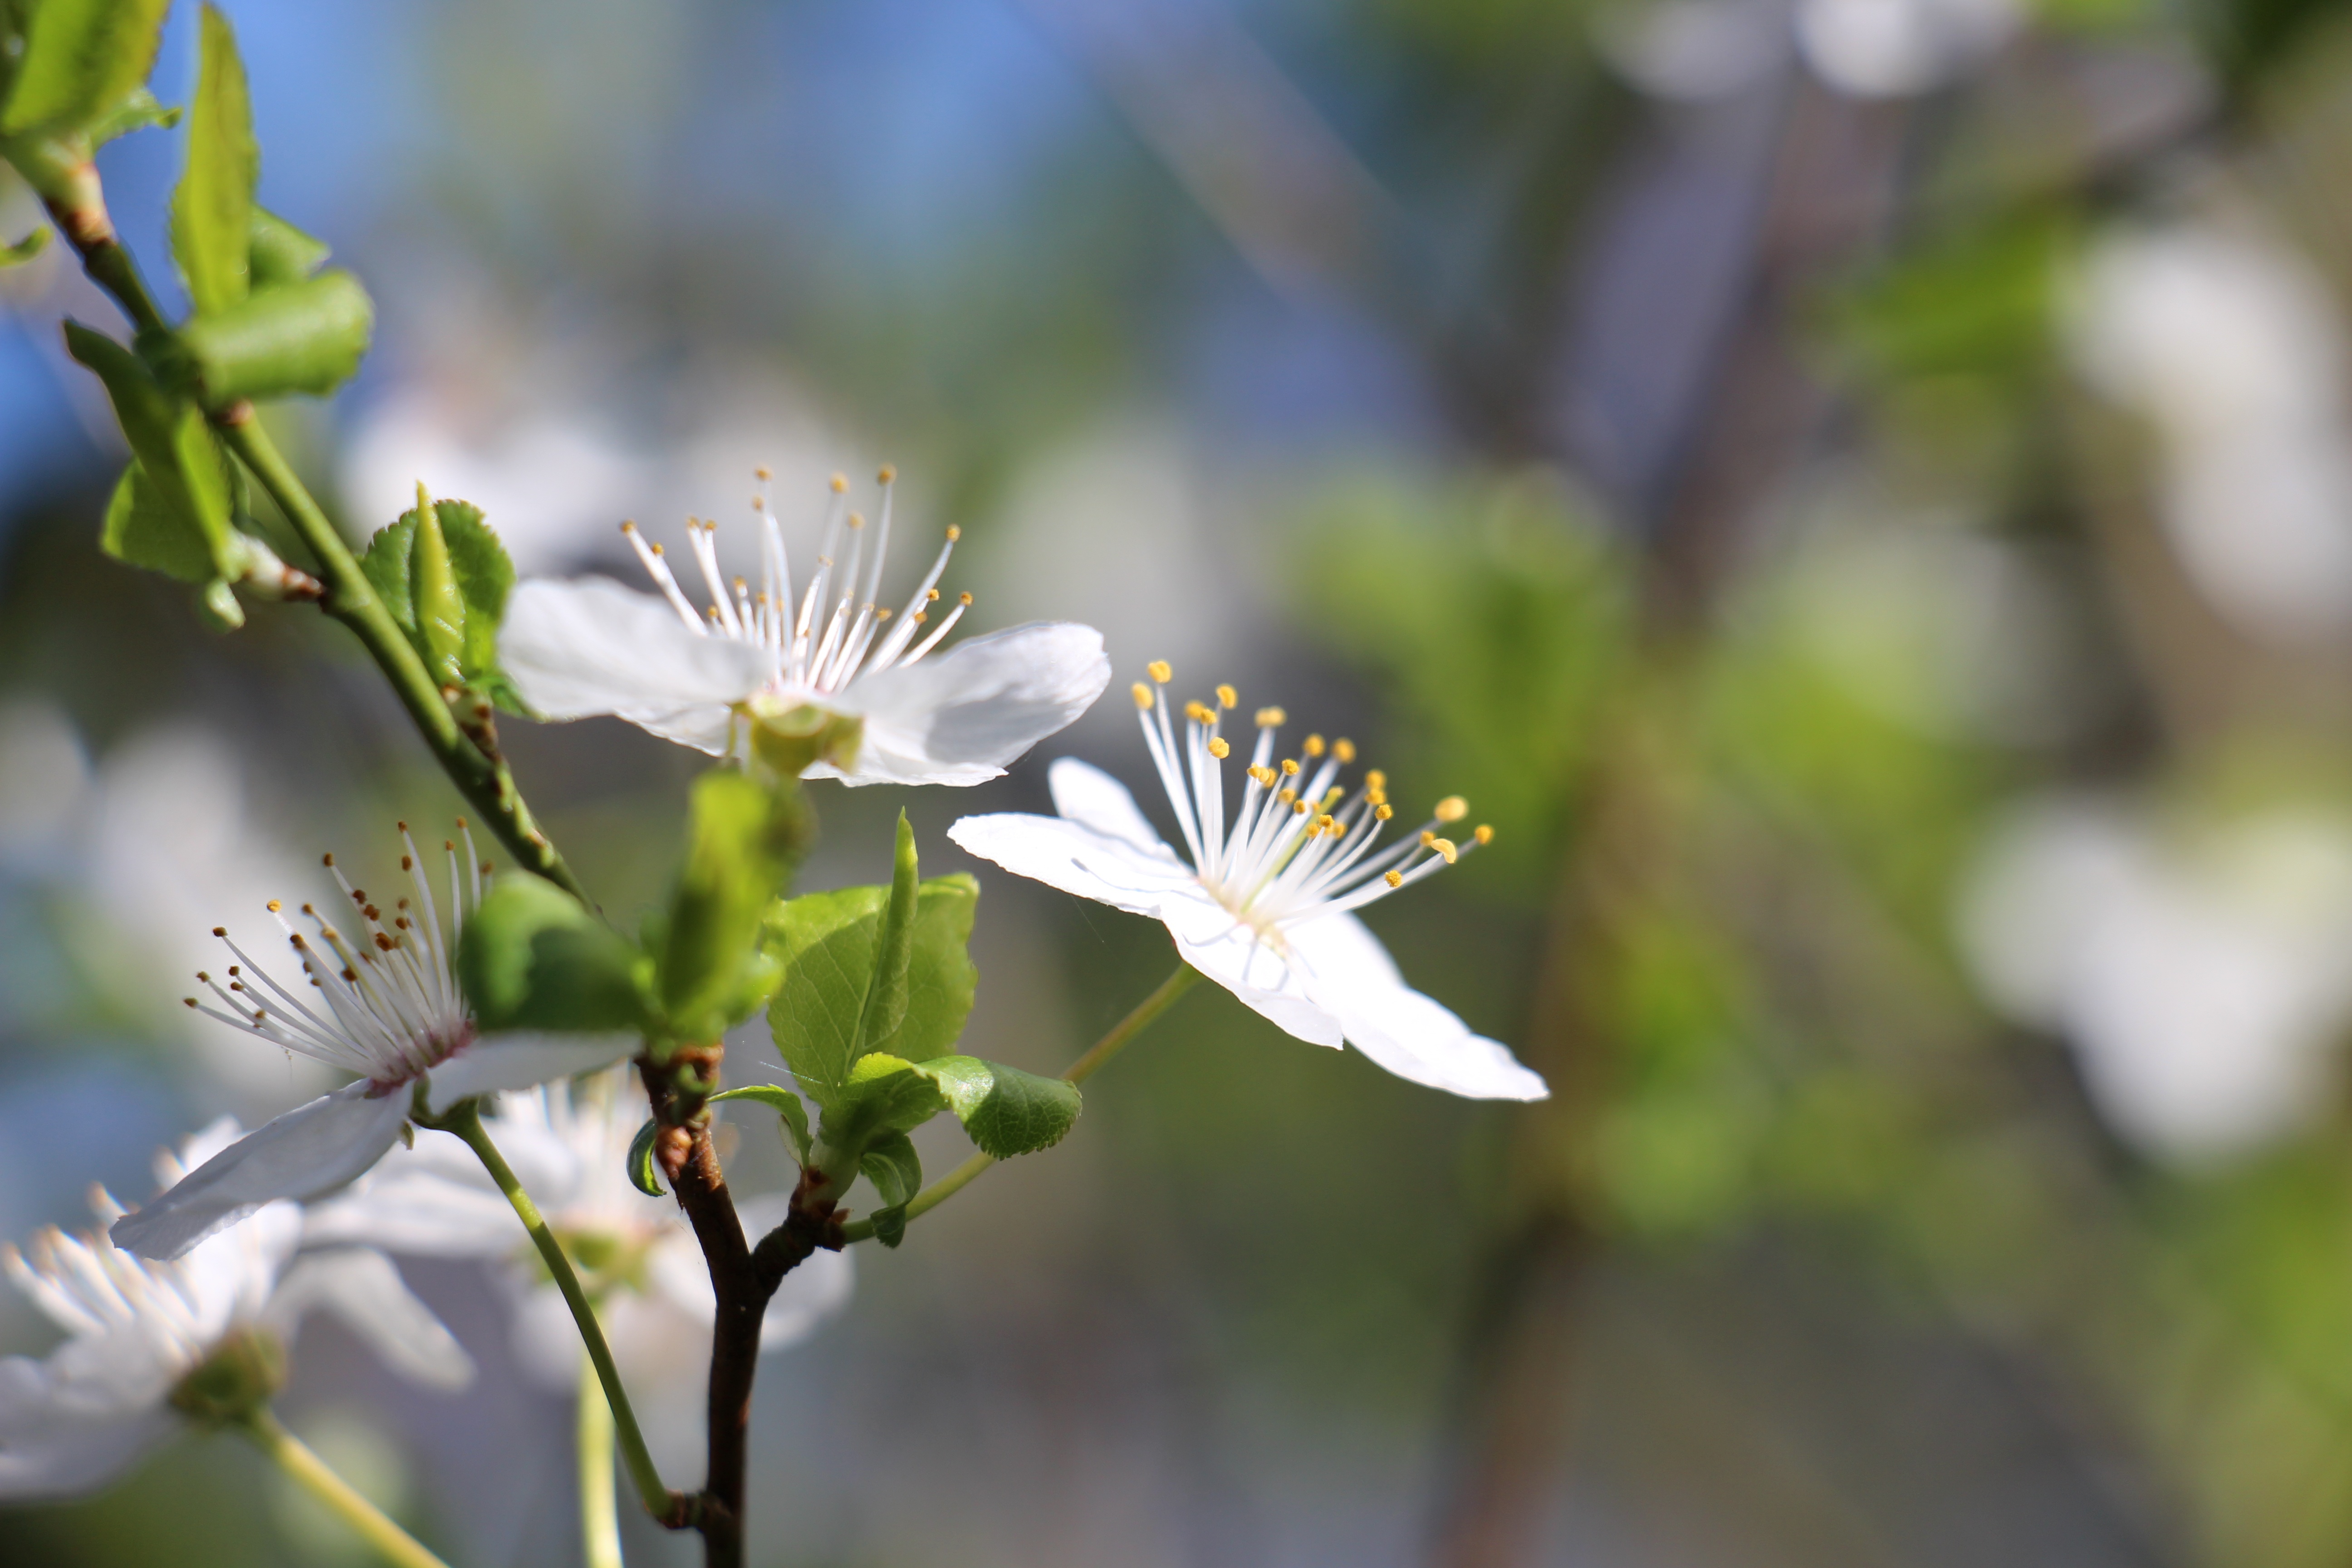
nature, branch, blossom, plant, sunlight, leaf, flower, petal, food, spring, green, produce, botany, flora, wildflower, flowers, close up, cherry, macro photography, white flowers, flowering plant, cherry blossoms, plant stem, land plant